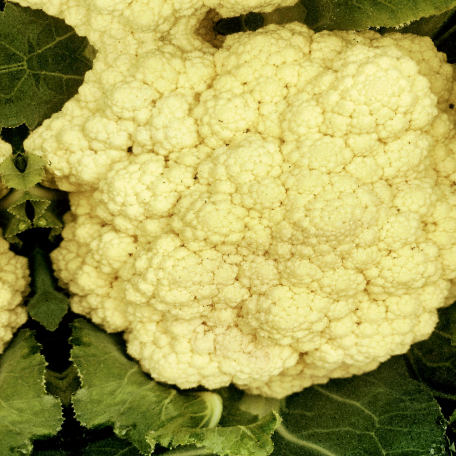
Label: Disease Free